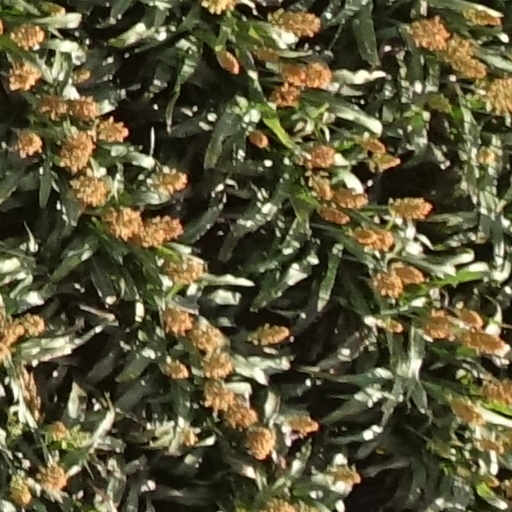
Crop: sorghum